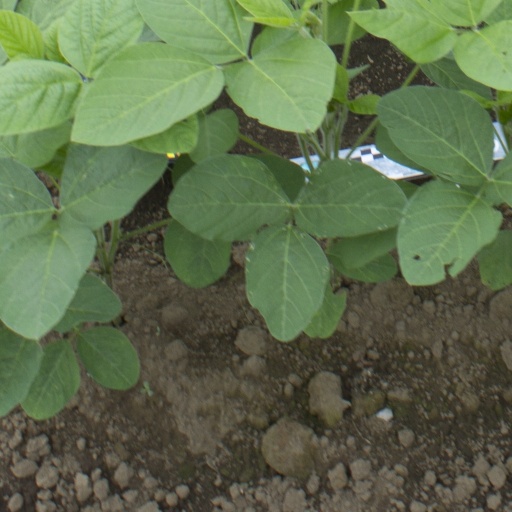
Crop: soybean